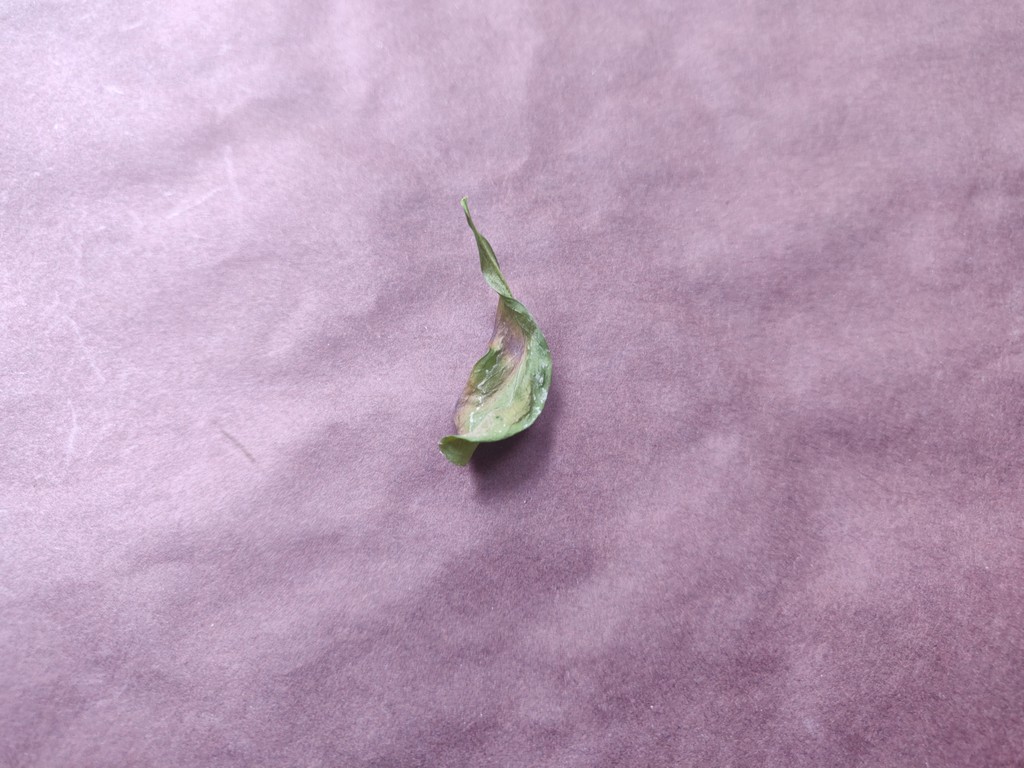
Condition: Dried
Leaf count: single
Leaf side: unknown